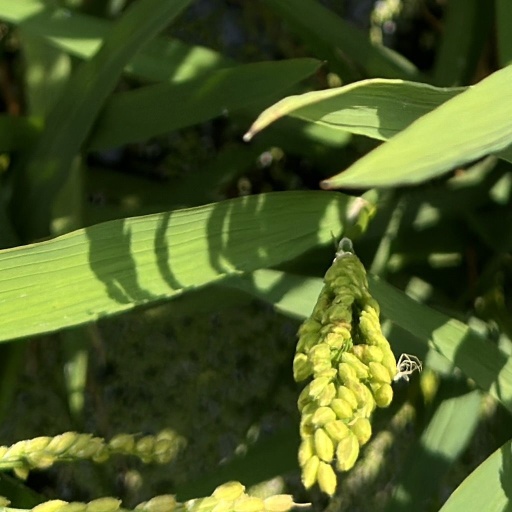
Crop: rice